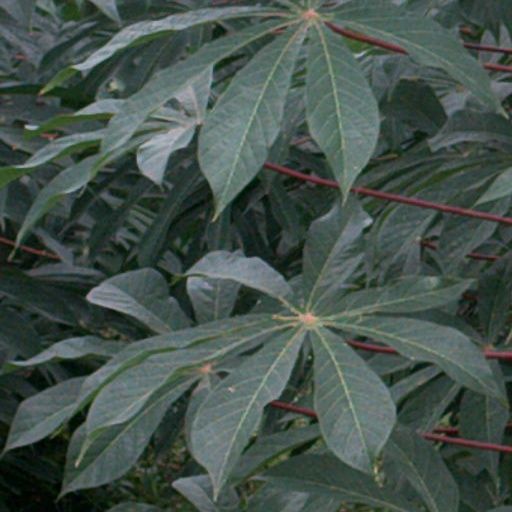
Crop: cassava